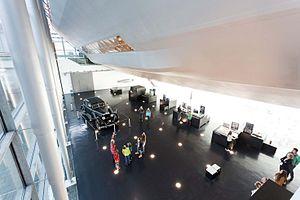
Le musée Zeppelin est un musée consacré aux machines et à la personne du comte Ferdinand von Zeppelin, général allemand, inventeur du Zeppelin. Il se situe dans la ville de Friedrichshafen, dans le Land allemand du Bade-Wurtemberg.